Wild Hunt

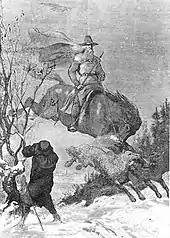
Odin continued to hunt in Norse myths. Illustration by August Malmström.

Grimm interpreted the Wild Hunt phenomenon as having pre-Christian origins, arguing that the male figure who appeared in it was a survival of folk beliefs about the god Wodan who had "lost his sociable character, his near familiar features, and assumed the aspect of a dark and dreadful power... a specter and a devil." Grimm believed that this male figure was sometimes replaced by a female counterpart, whom he referred to as Holda and Berchta. In his words, "not only Wuotan and other gods, but heathen goddesses too, may head the furious host: the wild hunter passes into the wood-wife, Wôden into "Frau Gaude"." He added his opinion that this female figure was Woden's wife.